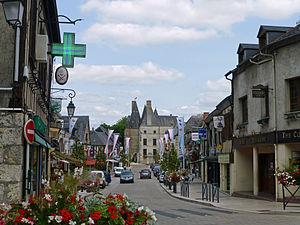
Aubigny-sur-Nère pavoisée (Cher)